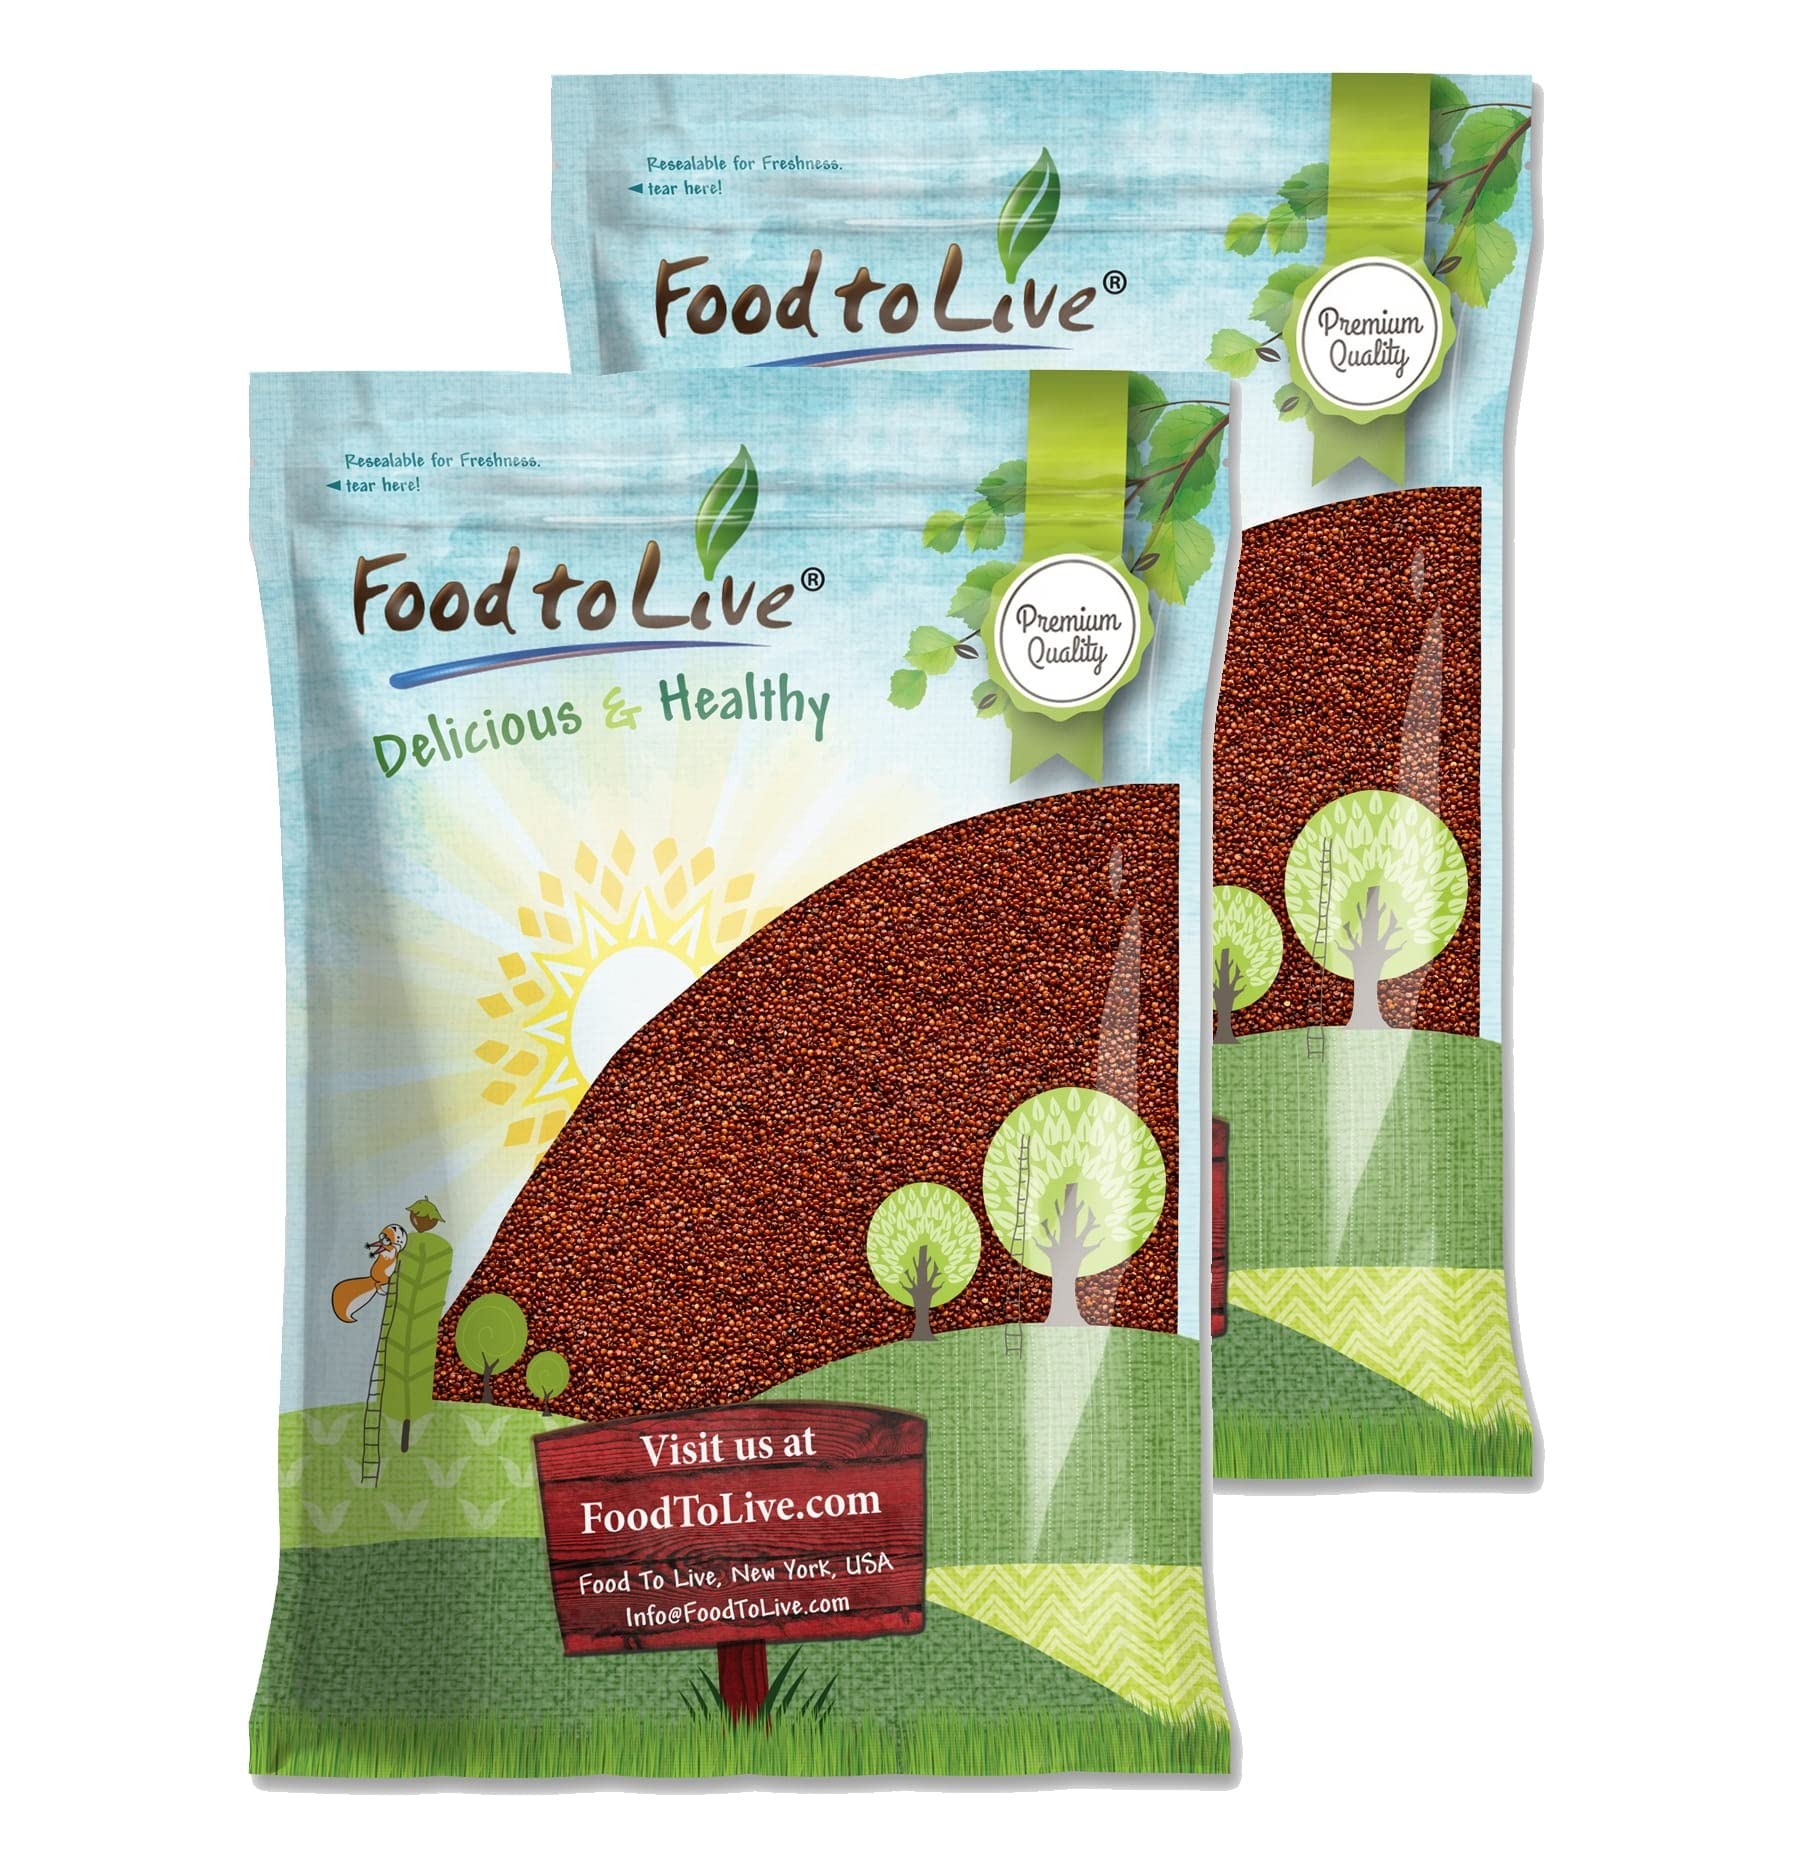
Item Name: Food to Live Red Quinoa, 20 Pounds Ancient Whole Grain Seeds, Raw, Sproutable, Kosher, Vegan, Sirtfood, Bulk. Rich in Essential Amino Acids and Minerals. Quick-Cooking. Perfect for Salads
Bullet Point 1: ✔️ PREMIUM QUALITY, RAW, KOSHER: Red Quinoa by Food to Live is a premium quality product. It is 100% Raw, and Kosher. Great for Vegan and Vegetarian diets.
Bullet Point 2: ✔️ HIGHLY NUTRITIOUS, SOURCE OF PLANT PROTEIN: Red Quinoa has an outstanding nutritional profile. It is exceptionally rich in plant protein, contains 9 amino acids as well as antioxidants, Manganese, Thiamine, Riboflavin, Folate, Copper, and Potassium.
Bullet Point 3: ✔️ VERSATILE USES, RICE SUBSTITUTE: Red Quinoa is an amazing side dish which can be served with meat, roasted or stewed veggies, fish, legumes, sauces, and gravies. Furthermore, it’s a great addition to salads and a wonderful morning porridge.
Bullet Point 4: ✔️ EASY TO COOK: Red Quinoa is super easy to cook either on a stove or in a pressure cooker. Perfect for a busy lifestyle, and those who have no time to cook.
Bullet Point 5: ✔️ HANDY PACKAGING: Food to Live’s Red Quinoa is packaged in resealable plastic bags that are convenient to use and store.
Value: 320.0
Unit: Ounce

Price: 83.15